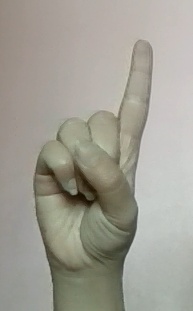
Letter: bb